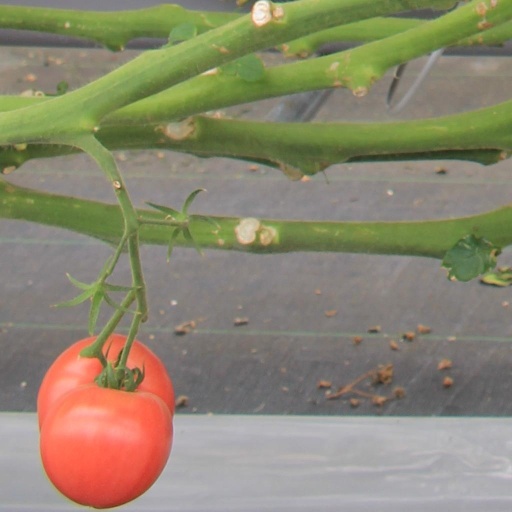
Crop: tomato